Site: brandenburg
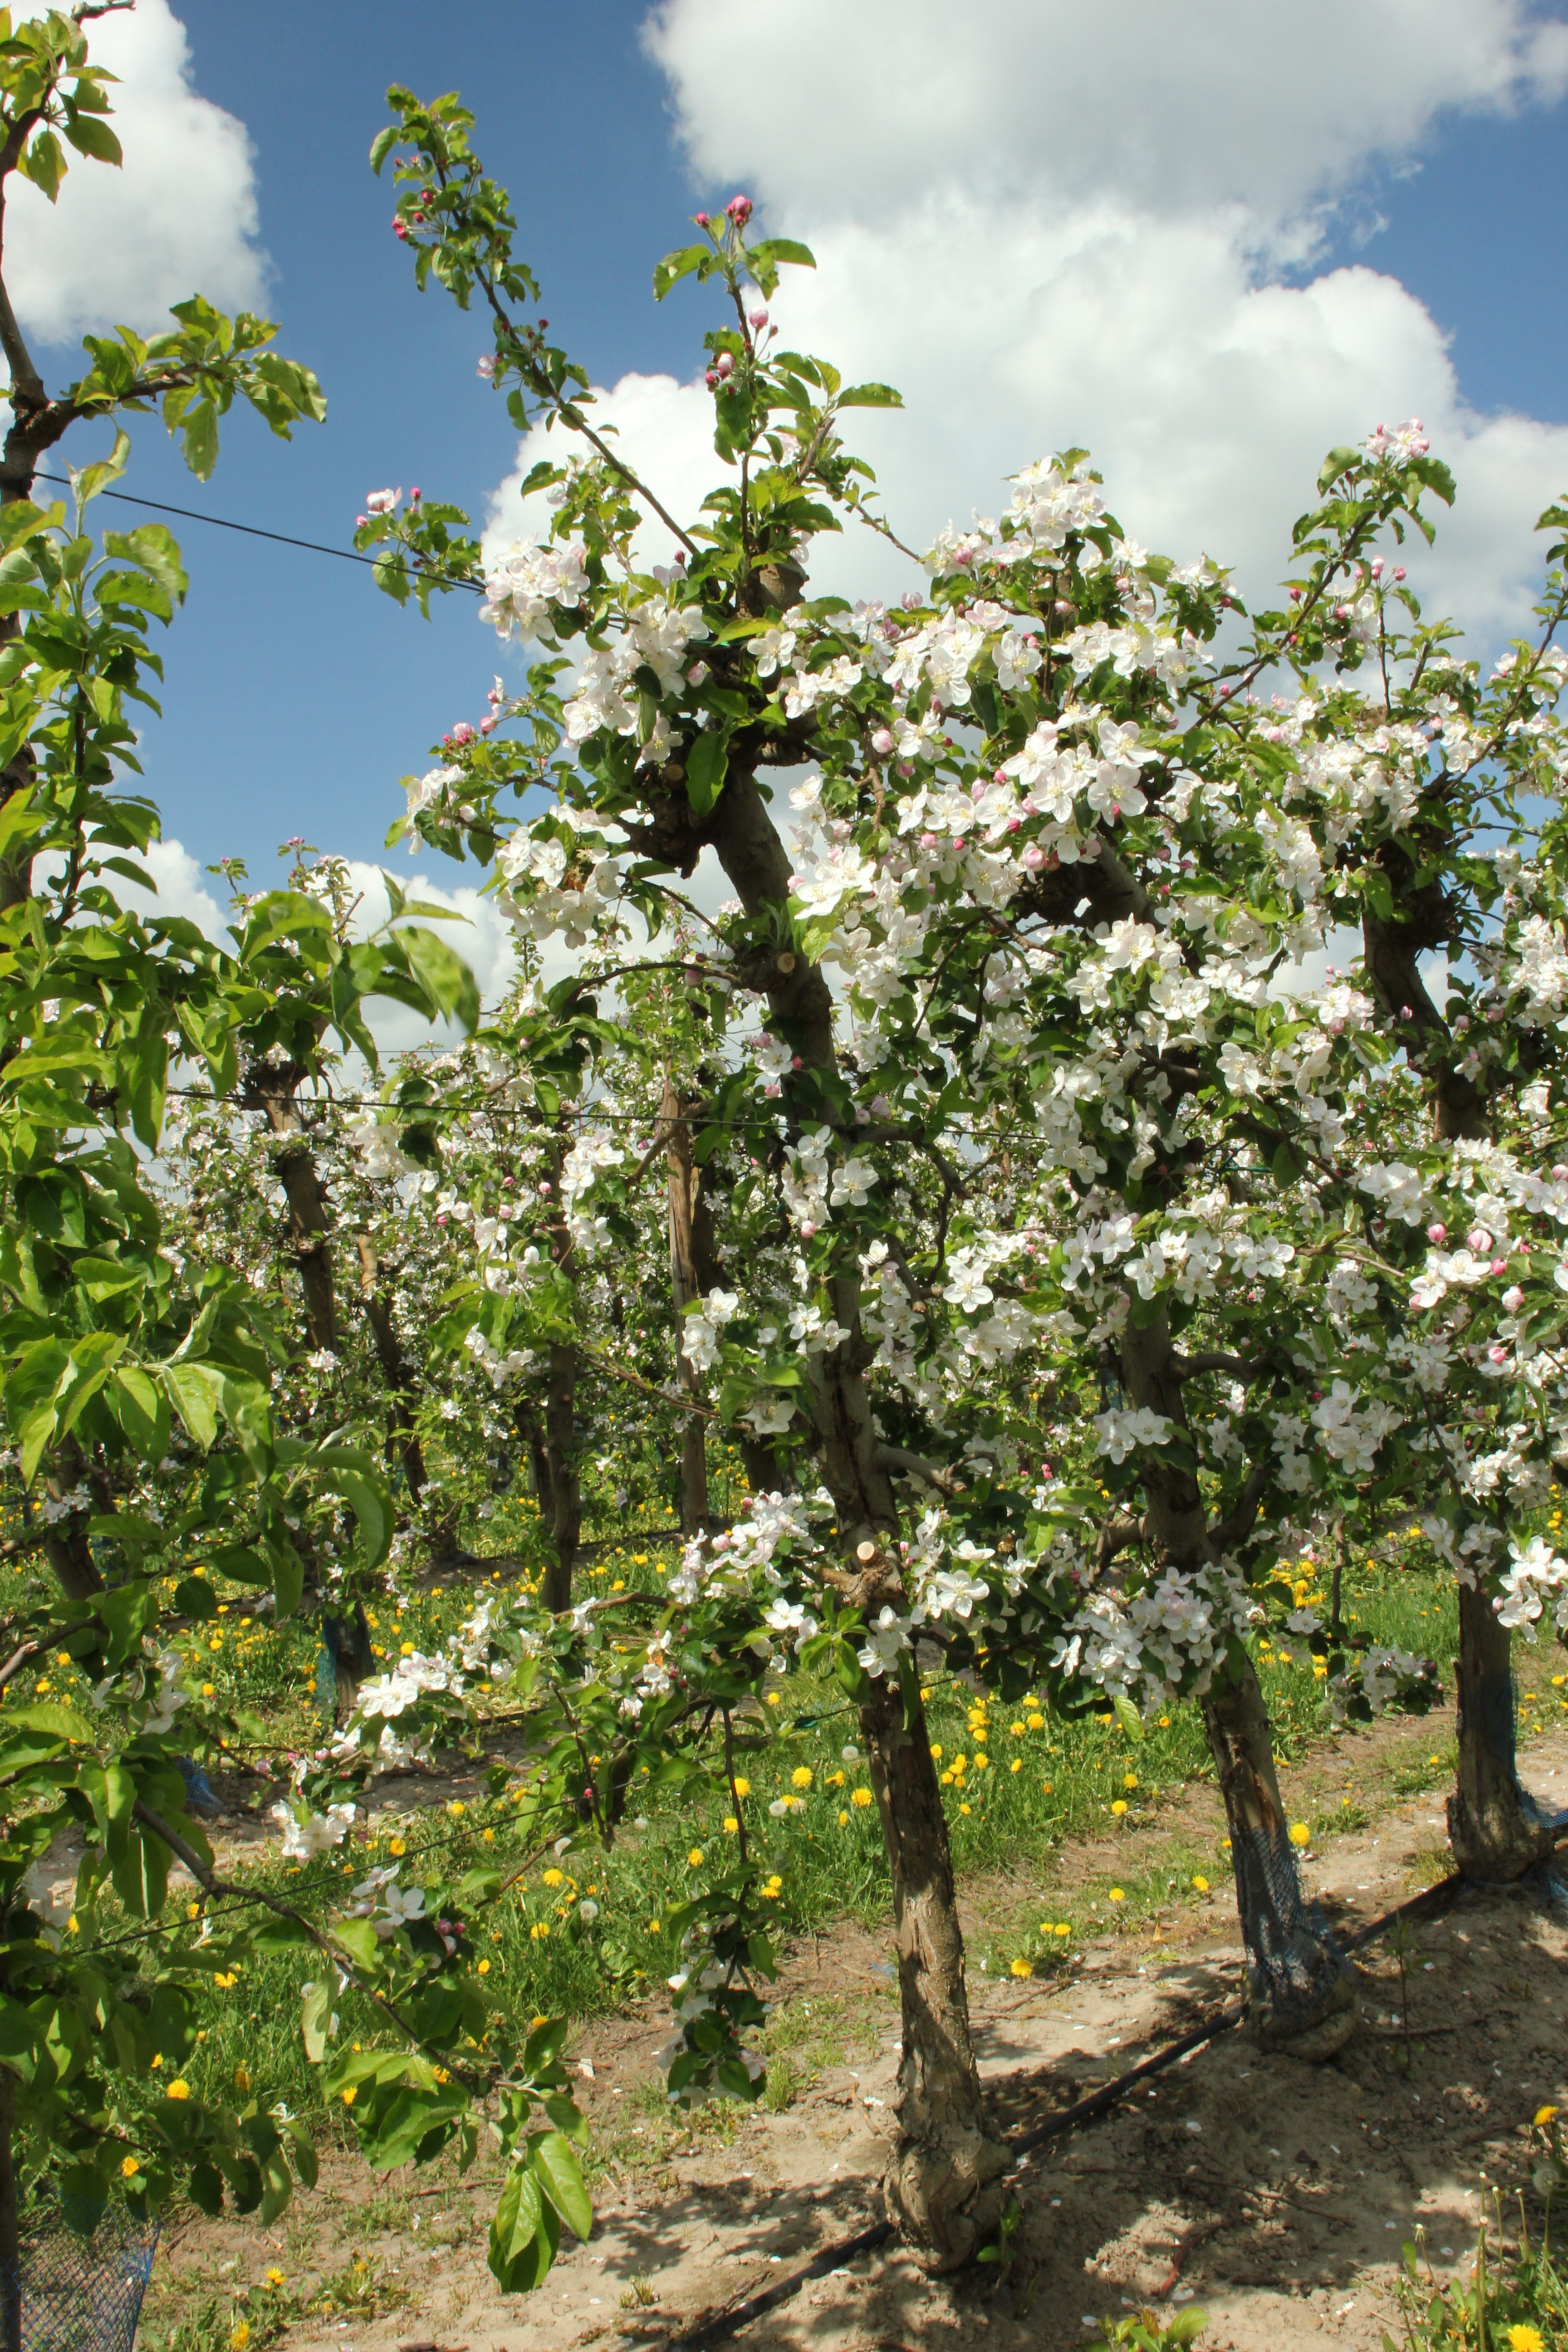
Growth stage (BBCH 65): Flowering